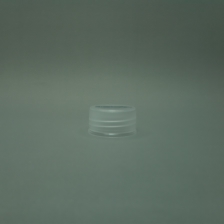
Color: white/transparent
Cap type: standard cap